Erín Moure

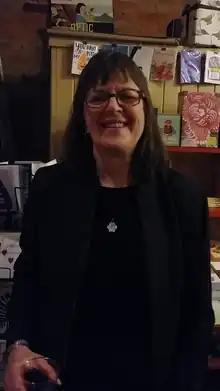
Erin Mouré photographed in Montreal, Quebec, Canada inside the Drawn & Quarterly Bookstore.

Erín Moure (born 1955 in Calgary, Alberta) is a Canadian poet and translator with eighteen books of poetry, a co-authored book of poetry, a volume of essays, a book of articles on translation, a poetics, and two memoirs.